Heinrich Bauer (politician)

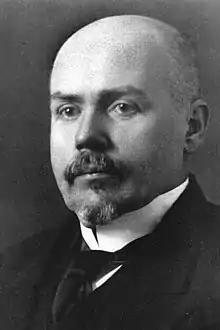
Heinrich Bauer

Heinrich Nikolai Bauer (11 August 1874 Paide – 11 October 1927 Tallinn) was an Estonian politician. He was a member of II Riigikogu.